Negev

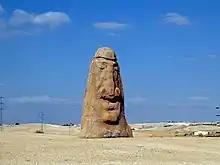
"Negev Guardian" (2005), 16 m tall environmental statue by Emilio Mogilner next to Ramat Hovav industrial zone, protesting against pollution

The Negev is home to hazardous infrastructures that include Negev Nuclear Research Center nuclear reactor, 22 agrochemical and petrochemical factories, an oil terminal, closed military zones, quarries, a toxic waste incinerator at Ne'ot Hovav, cell towers, a power plant, several airports, a prison, and two rivers of open sewage.